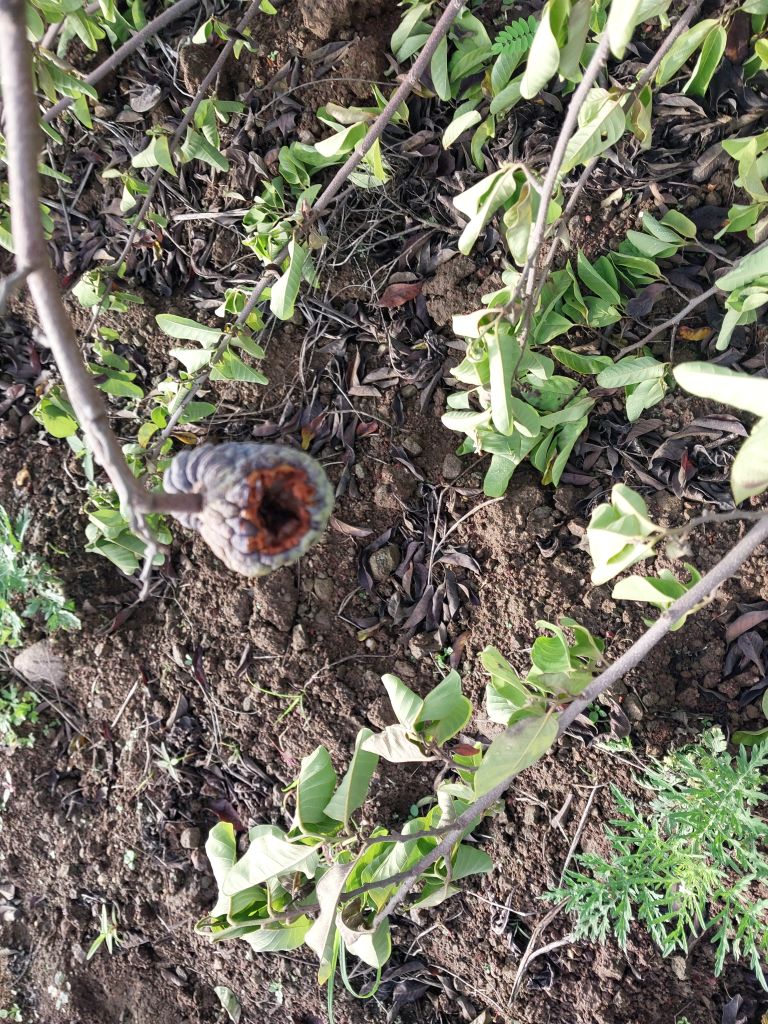
Disease label: Blank Canker